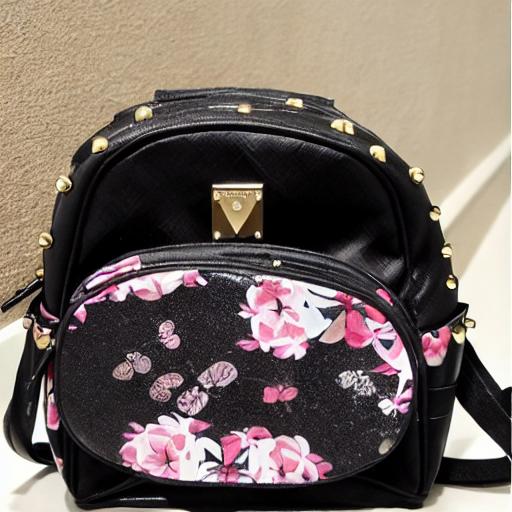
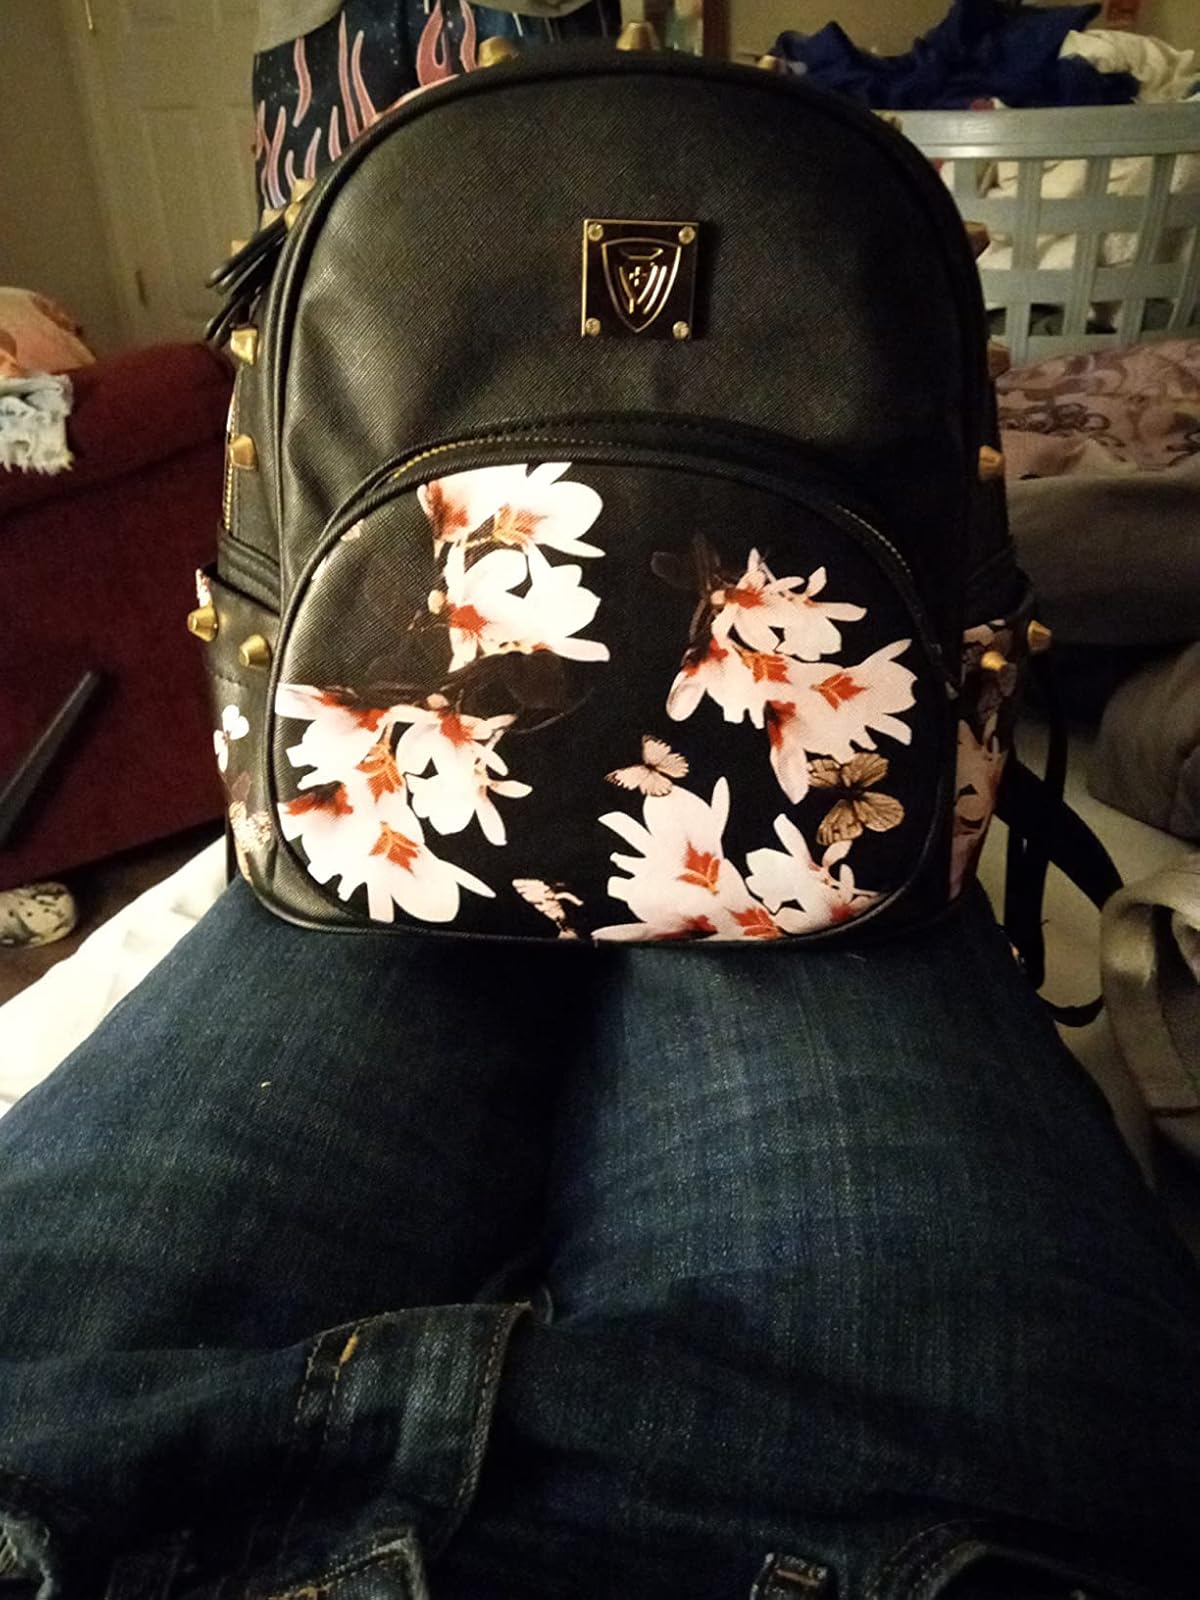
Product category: accessories_handbag
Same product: no